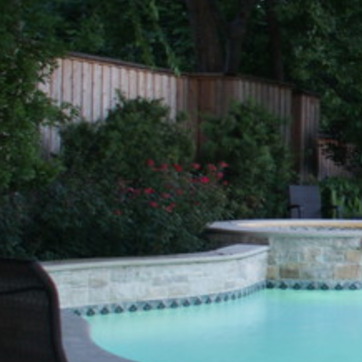
Material: foliage